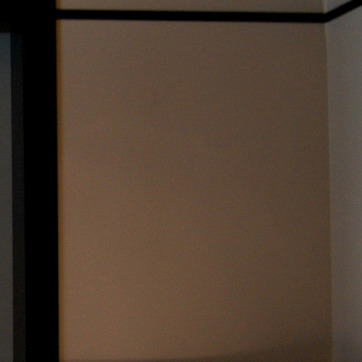
Material: painted